Question: Please indicate a possible affordance area of the brush_with_toothbrush that can be used for brushing
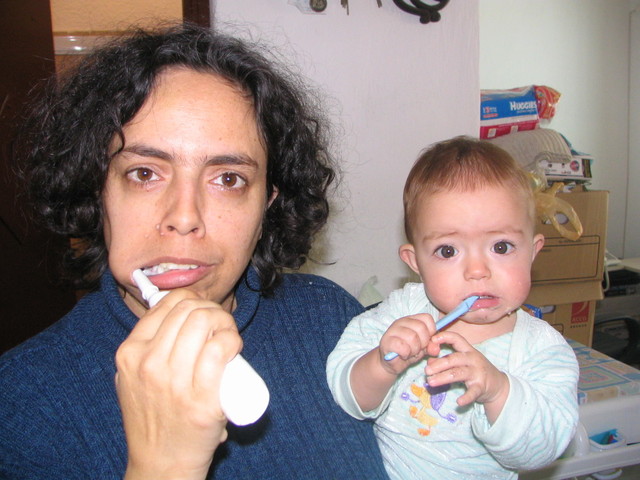
Answer: [383.899, 295.431, 478.737, 362.621]